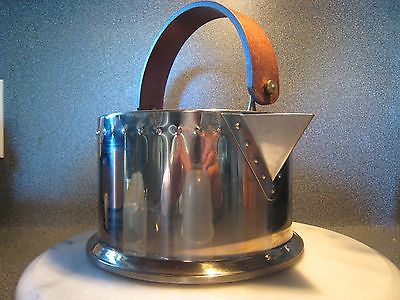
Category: kettle